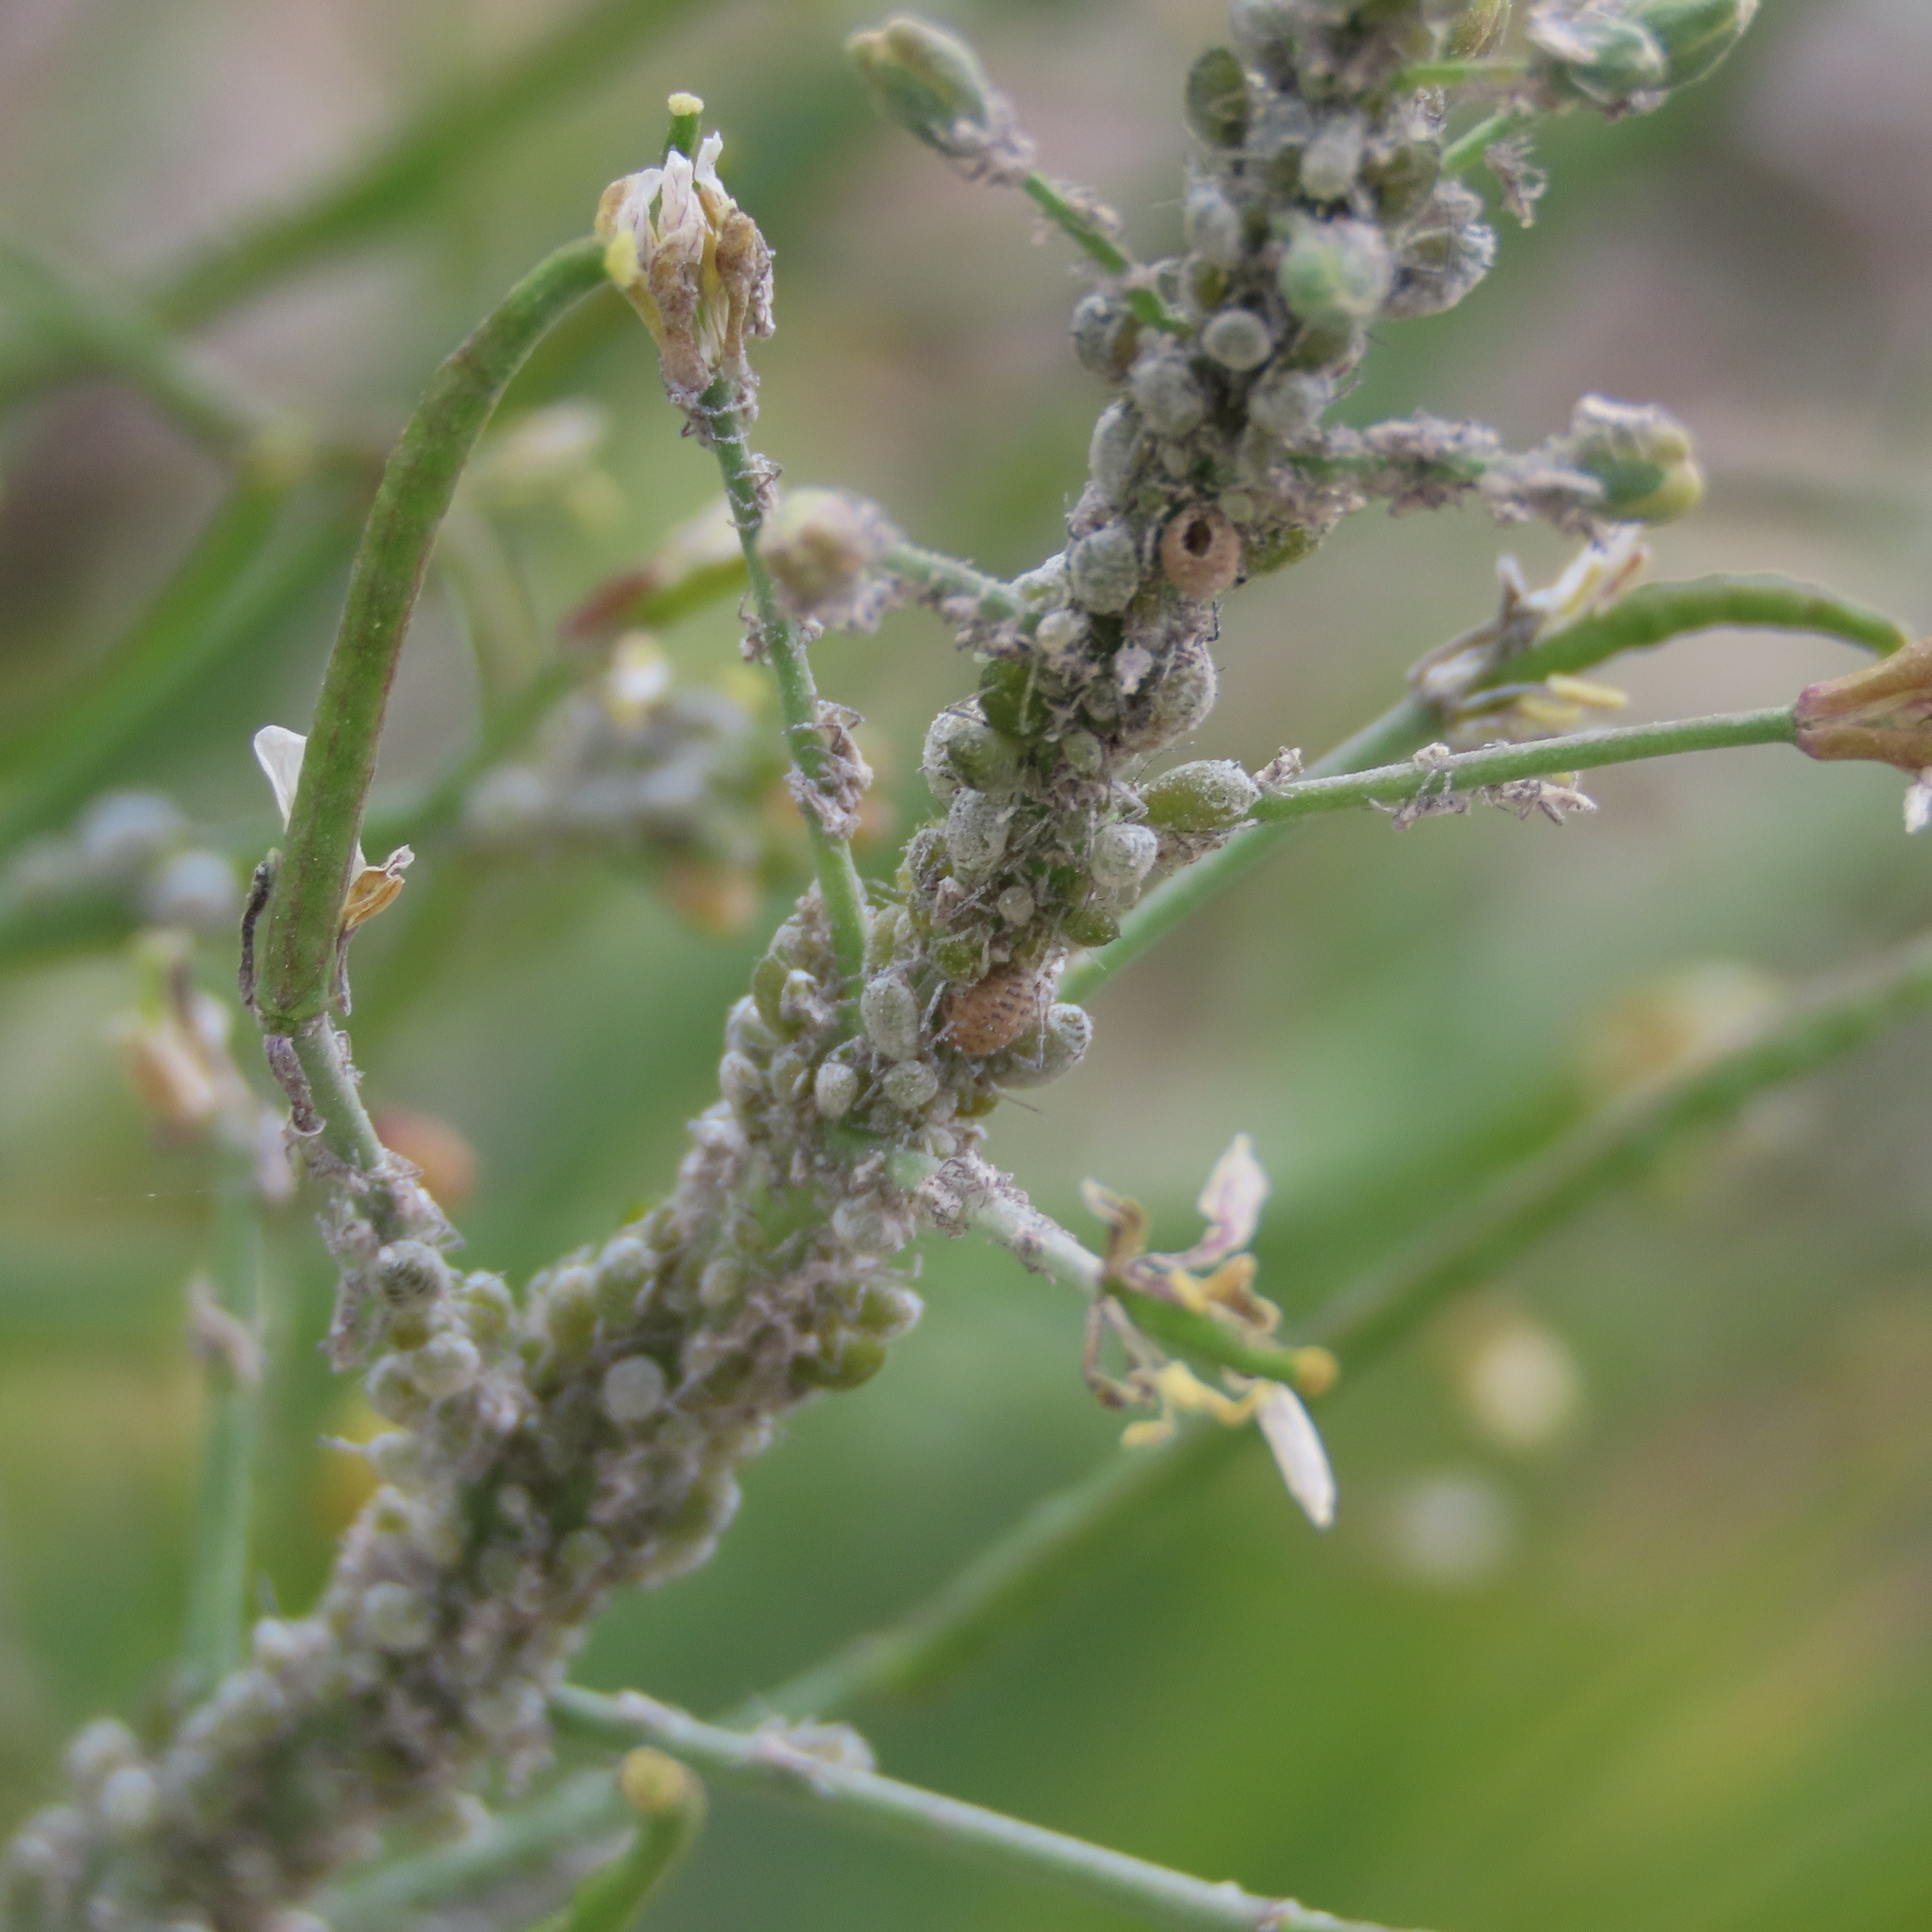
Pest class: cabbage_aphid